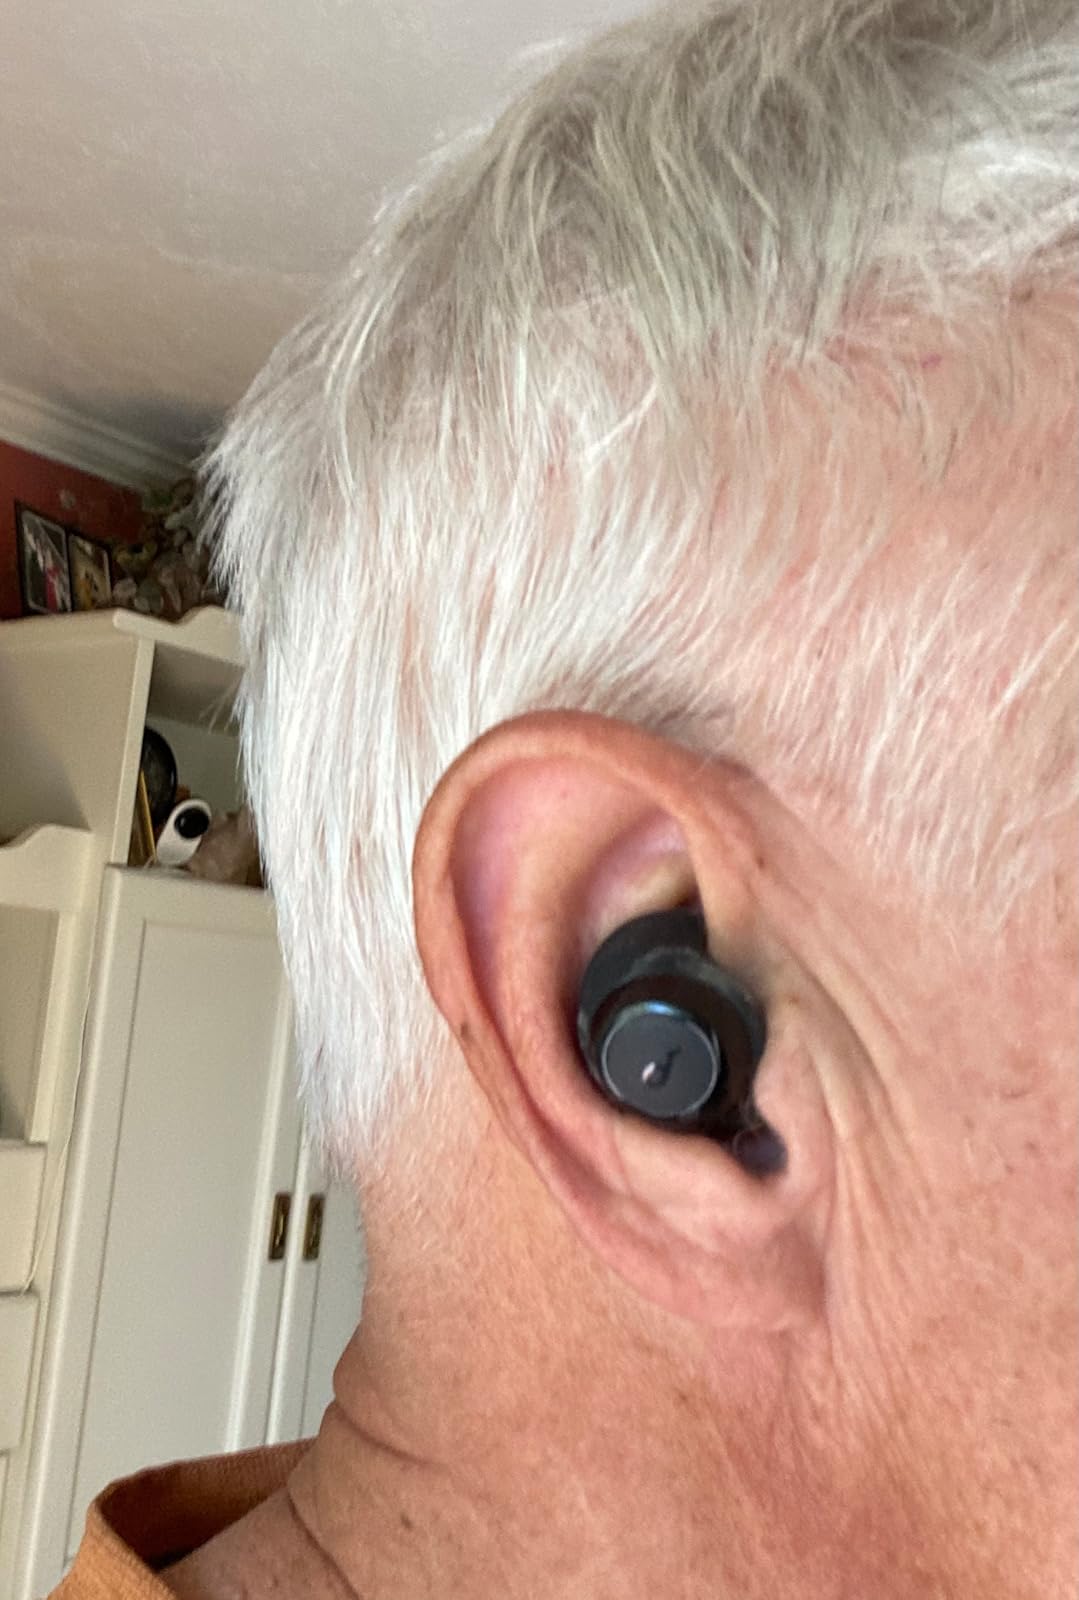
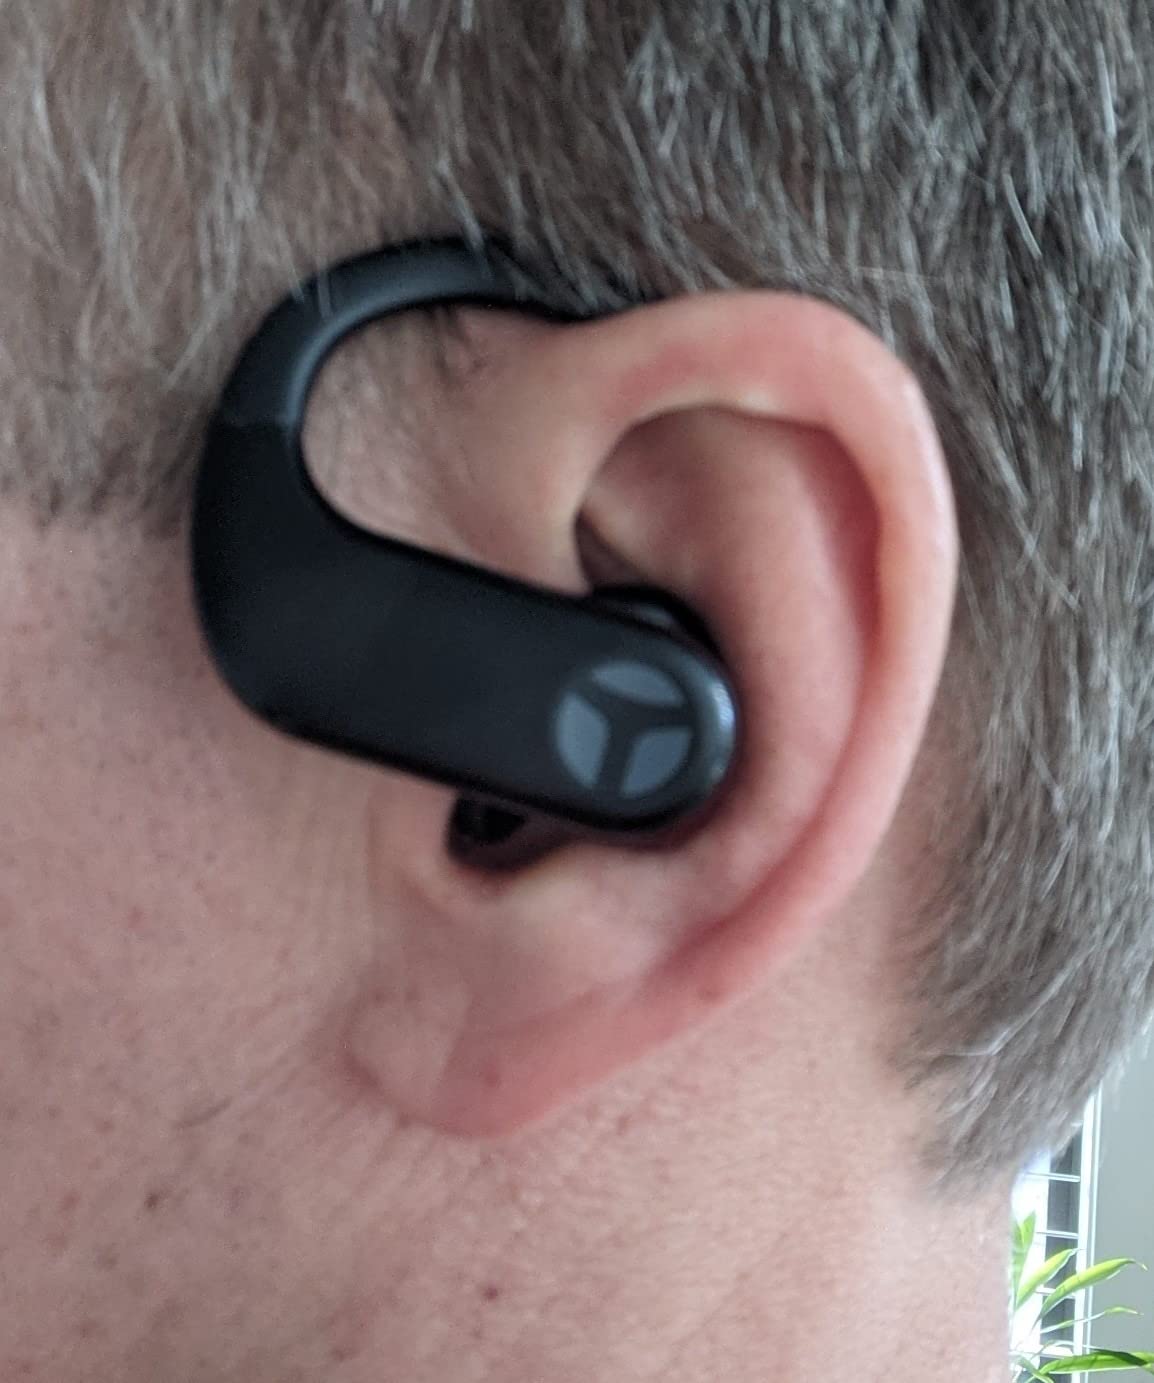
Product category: earbuds
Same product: no